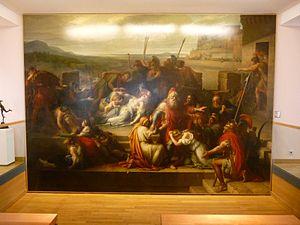
Étienne-Barthélémy Garnier, né le 24 août 1759 à Paris où il est mort le 16 novembre 1849, est un peintre français.
Le musée d'Angoulême est situé au cœur du centre historique d'Angoulême, à proximité immédiate de la cathédrale Saint-Pierre.